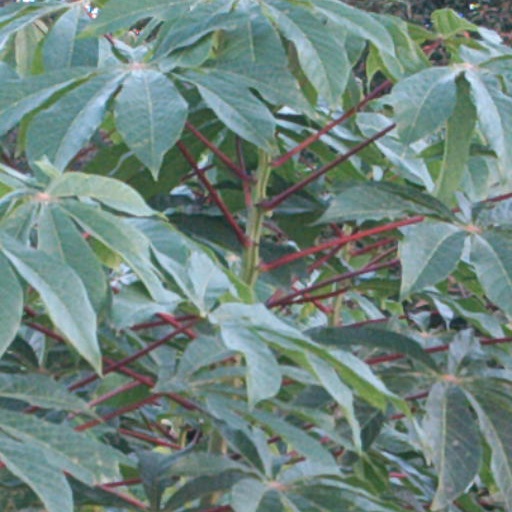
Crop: cassava